Cornelio Saavedra

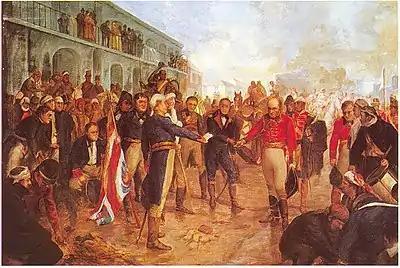
William Carr Beresford surrenders to Santiago de Liniers during the British invasions of the River Plate.

Buenos Aires was involved in the British invasions of the River Plate in 1806, when a British expeditionary force led by William Carr Beresford captured the city. Saavedra was still a civilian by then. Santiago de Liniers organized a force in Montevideo to re-capture Buenos Aires, and Saavedra was among the civilians that joined Liniers, despite the lack of military instruction. His role in this battle was a minor one. Liniers successfully re-captured Buenos Aires, and organized the city's defences against a possible British counter-attack. All the male population of the city aged from 16 to 50 was drafted into the military, and divided in battalions by casta or origin. The largest one was the Regiment of Patricians, made up of volunteer infantrymen born in Buenos Aires. The regiment was composed of three infantry battalions, commanded by , and Manuel Belgrano, who would later pass that command to Juan José Viamonte. Each battalion could elect their own leaders, including their commander, and the Regiment of Patricians elected Saavedra.